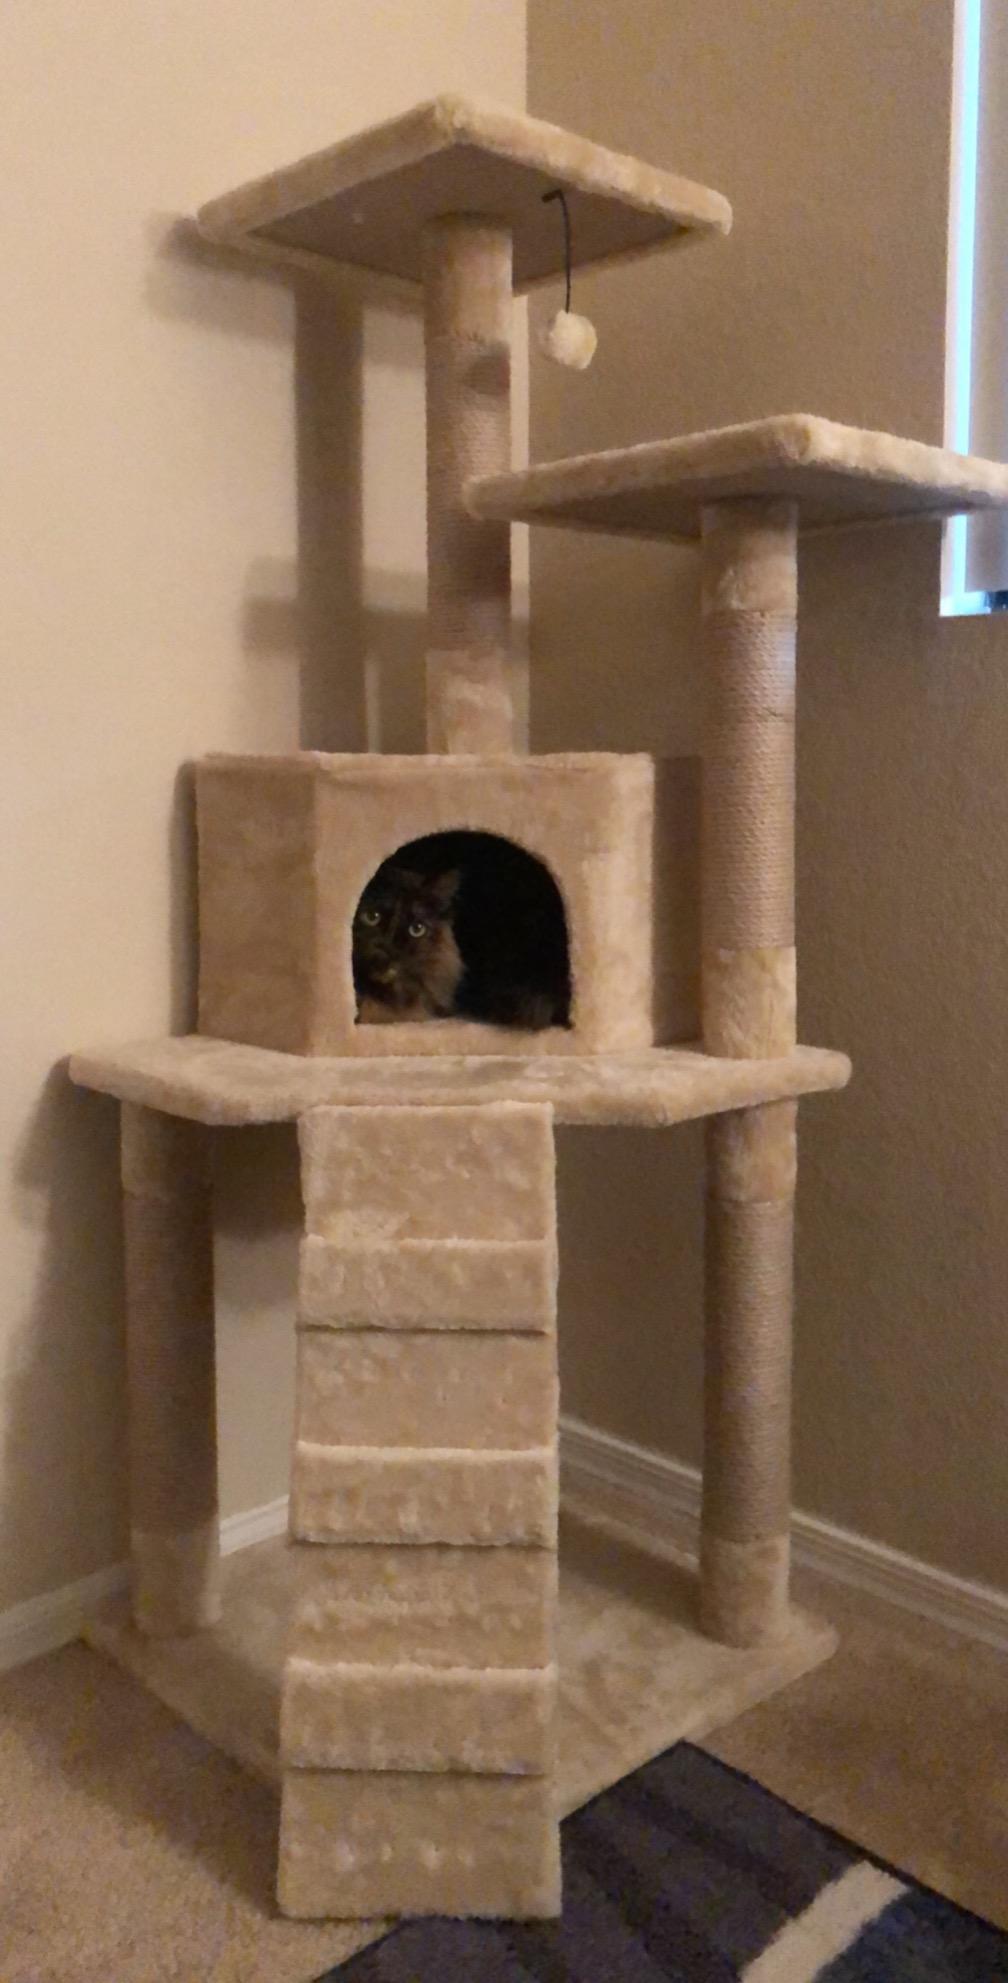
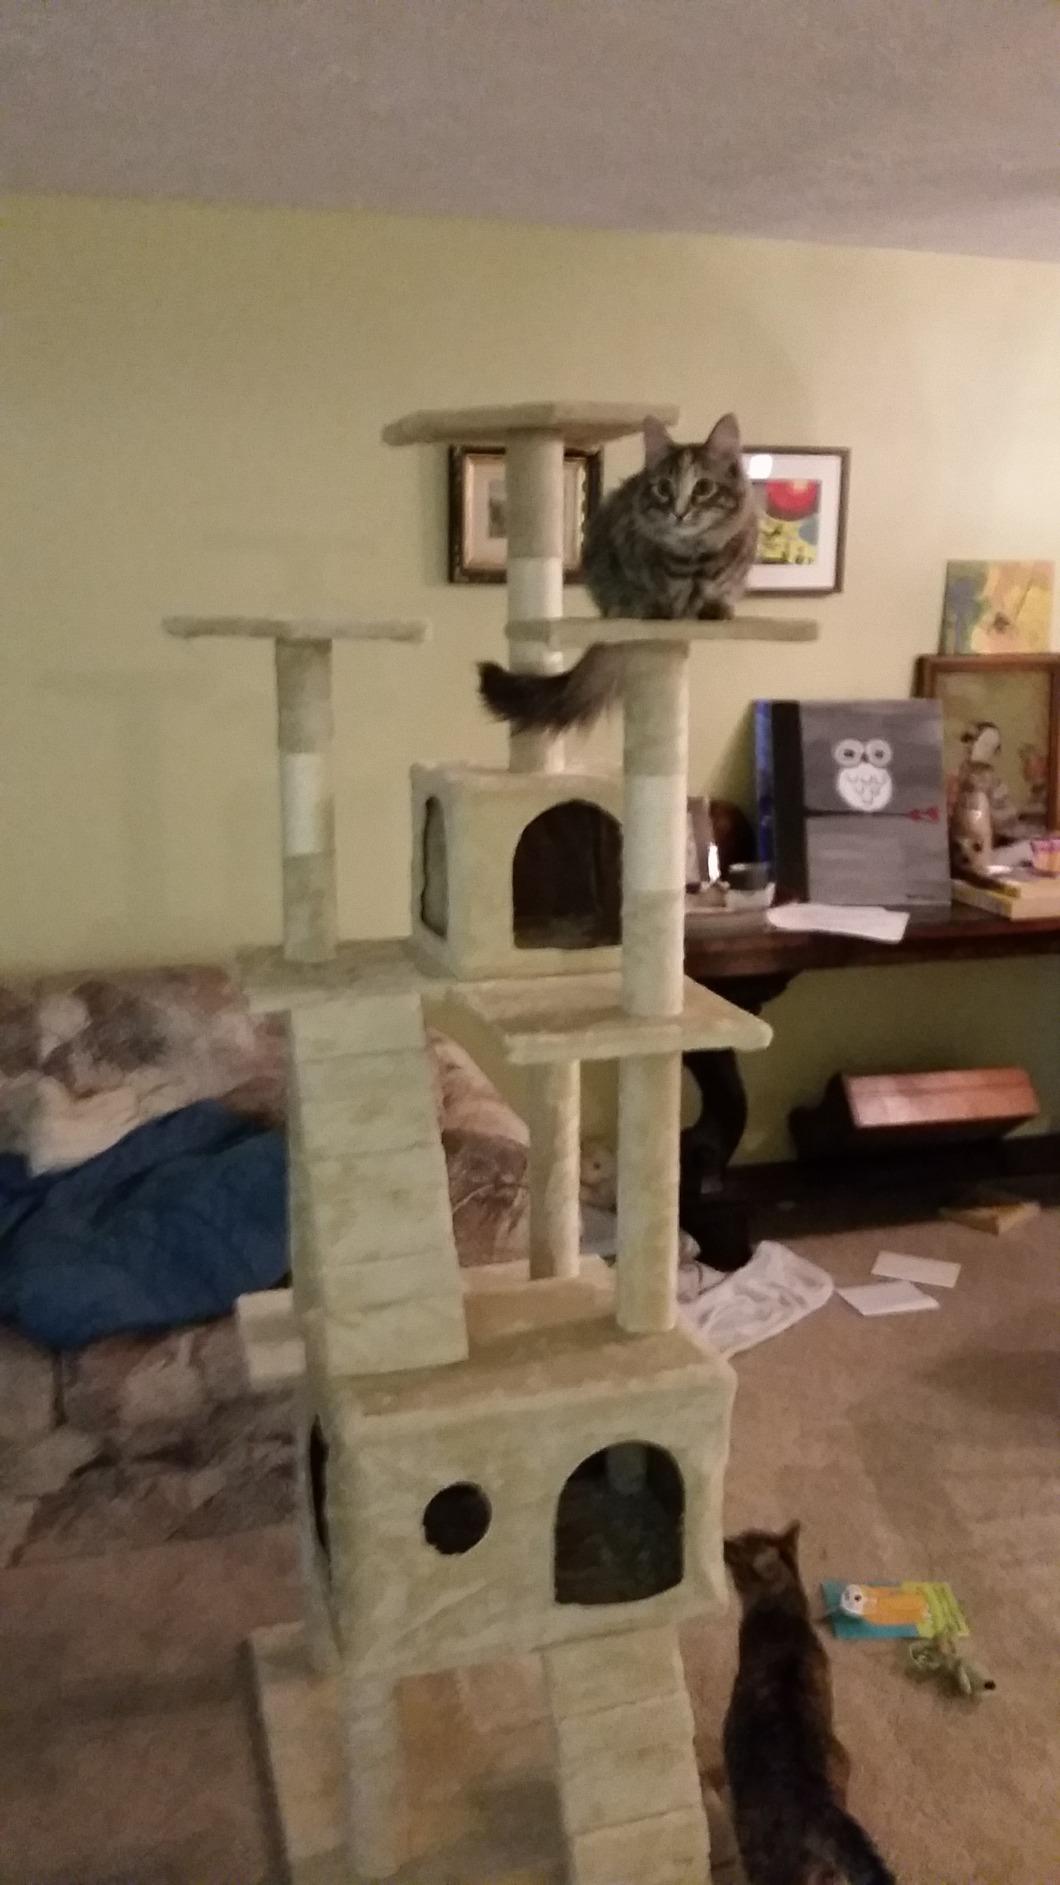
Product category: items_cat tree
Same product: no